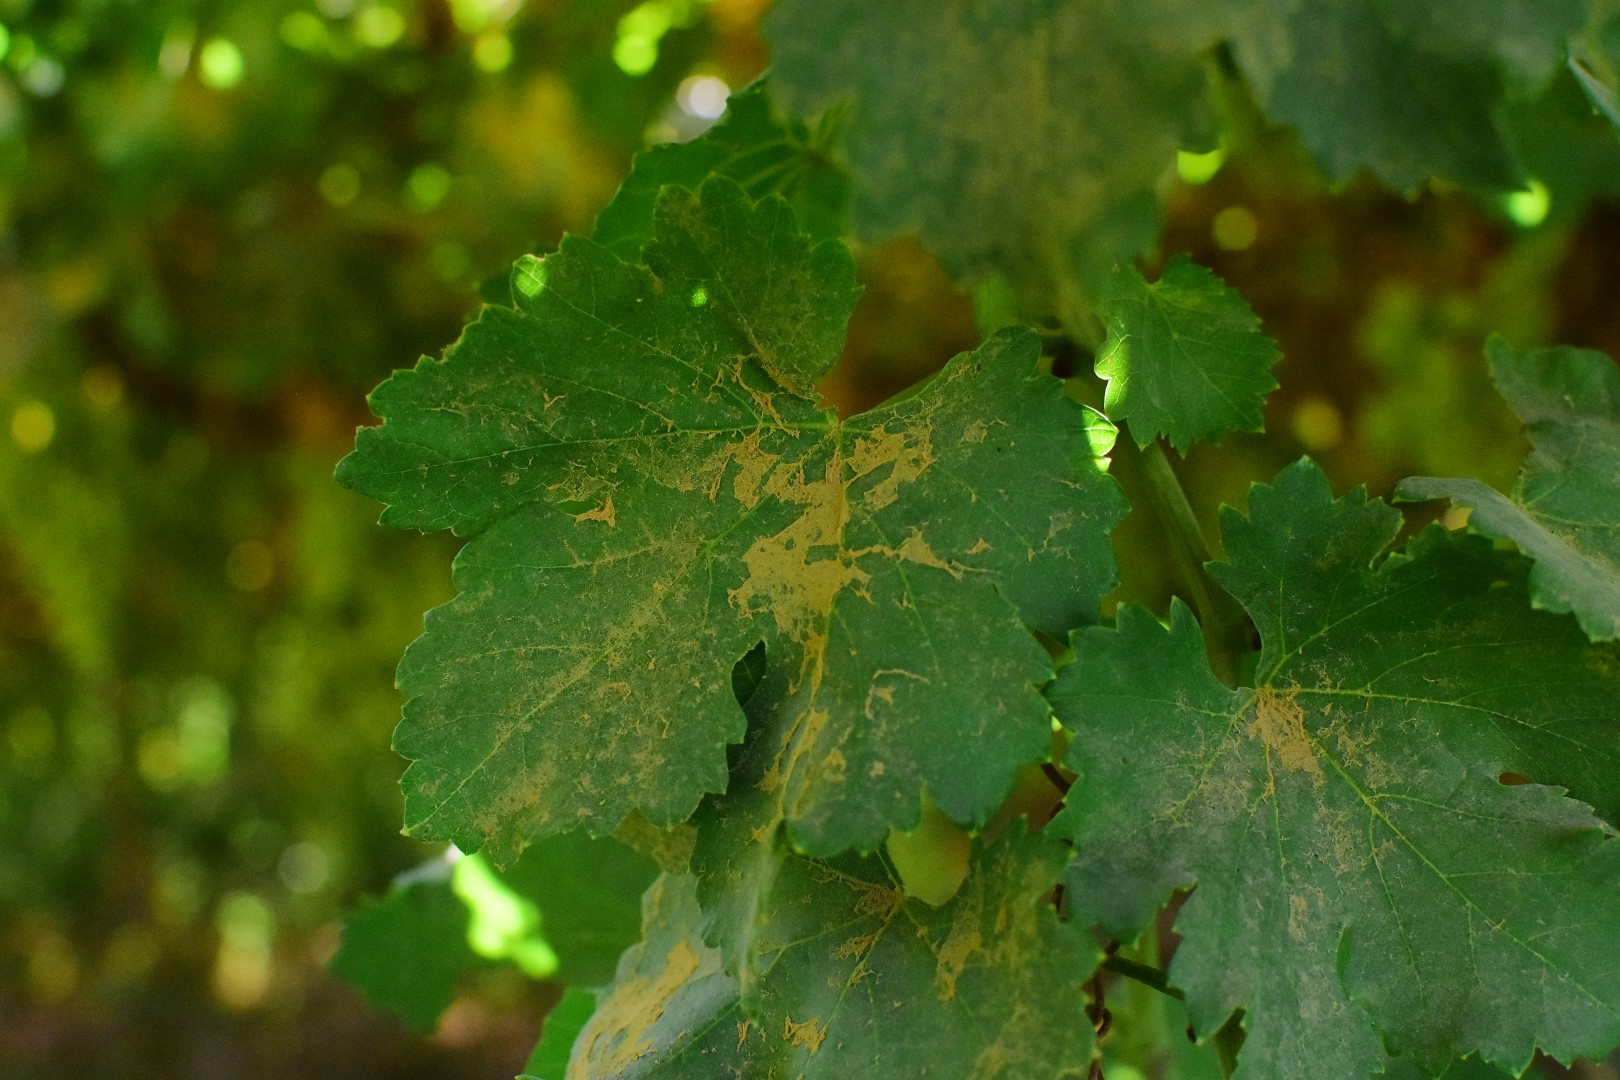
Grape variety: Deas Al-Annz